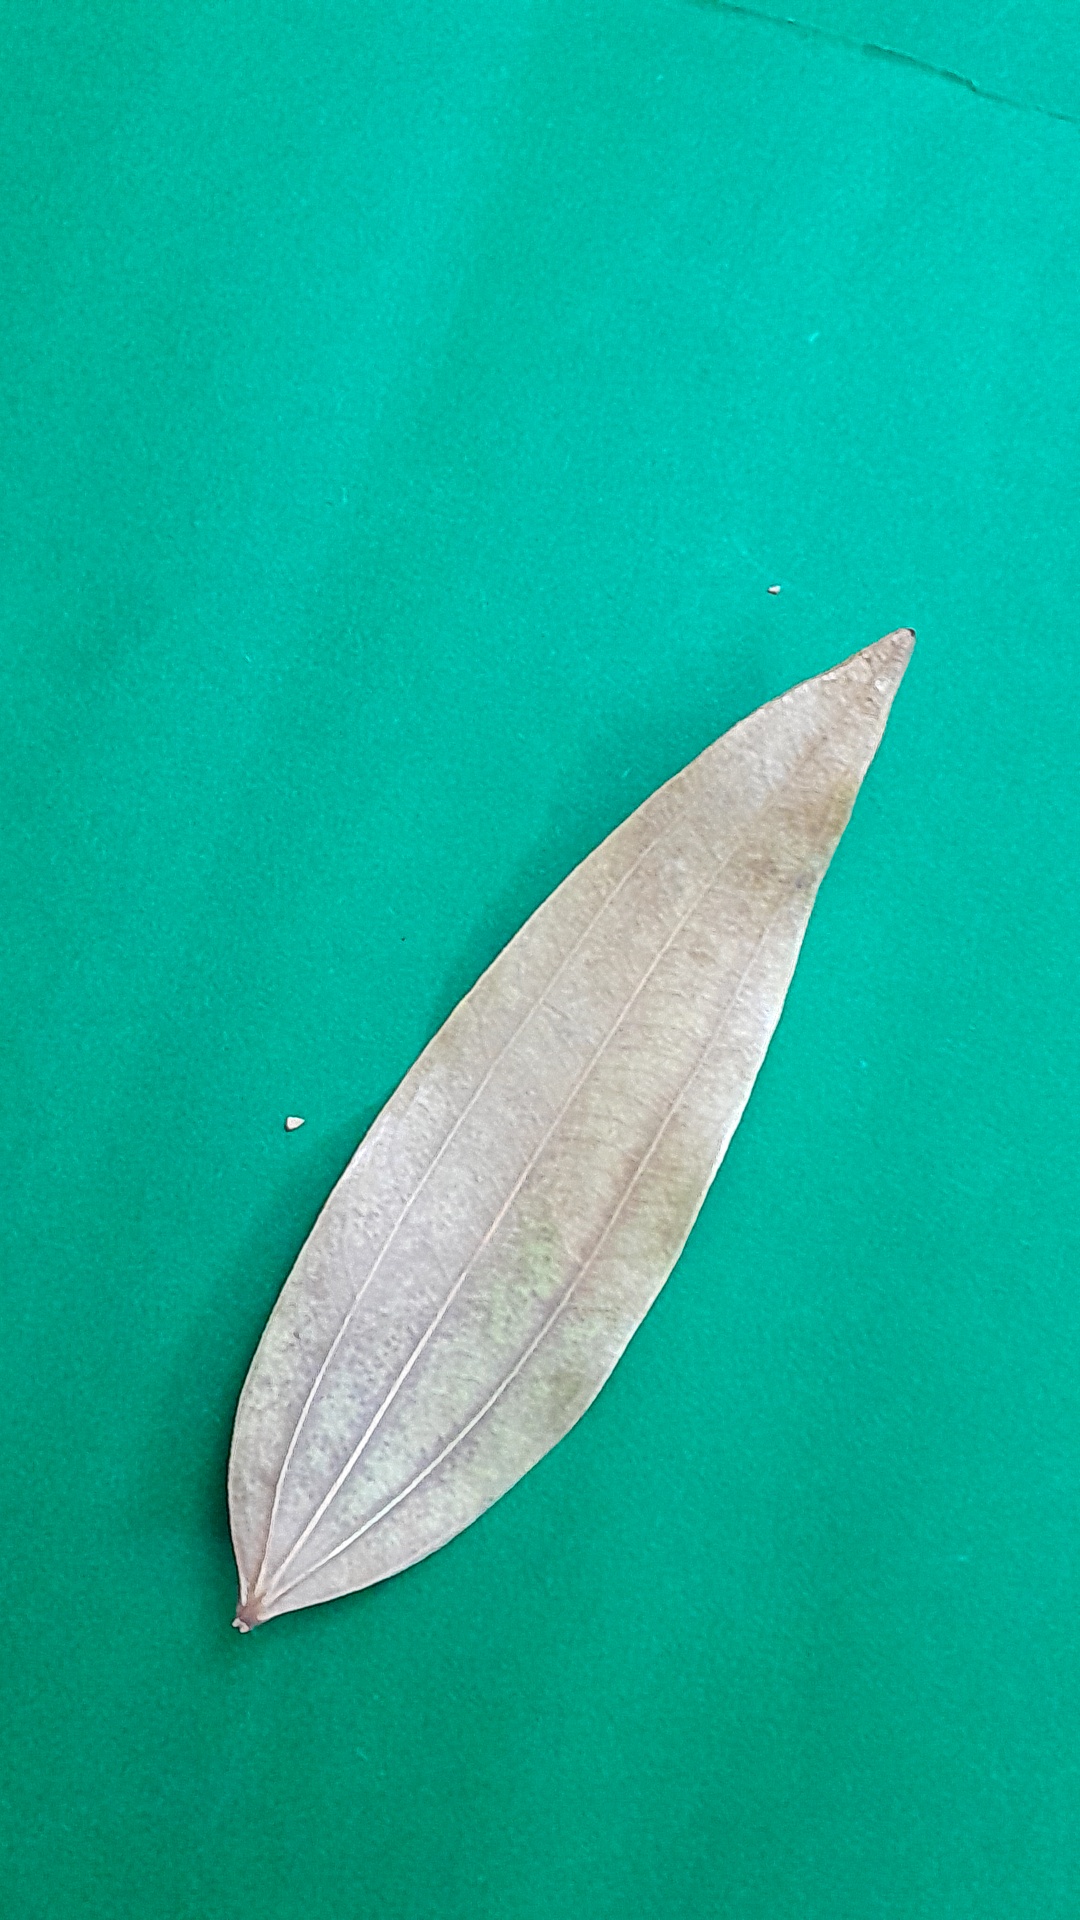
Label: Dry Leaf